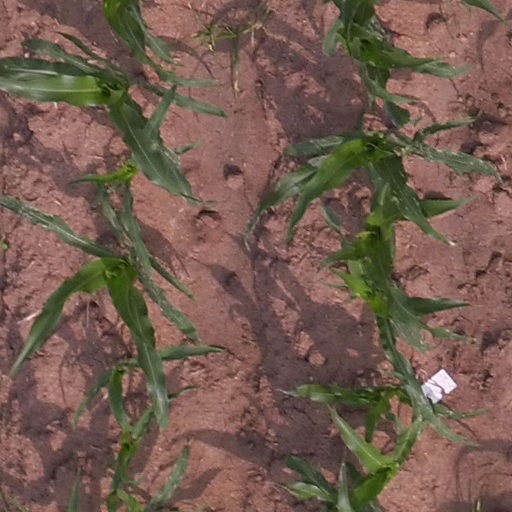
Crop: maize; corn